The Bottom

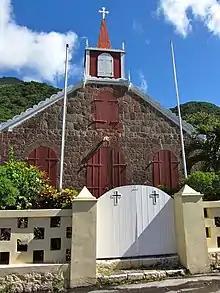
Wesleyan Holiness Church

By 1900, The Bottom was one of four main villages on Saba, along with St. John's, Windwardside, and Hell's Gate. In 1909, a navigation school opened in The Bottom; it operated until 1922. In 1919, construction began on the Weselyan Holiness Church in The Bottom; the church is still operational today. In 1923, Queen Wilhemina Library opened in The Bottom; the library is still operational today. Saba's first movie theater opened in 1953, and its second in 1964.